William T. Anderson

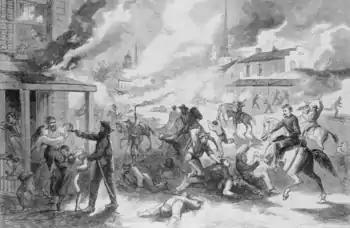
A painting of the Lawrence Massacre, in which Anderson played a leading role

Although Quantrill had considered the idea of a raid on the pro-Union stronghold that was the town of Lawrence, Kansas before the building collapsed in Kansas City, the deaths convinced the guerrillas to make a bold strike. Quantrill attained near-unanimous consent to travel into Union territory to strike Lawrence. The guerrillas gathered at the Blackwater River in Johnson County, Missouri. Anderson was placed in charge of 40 men, of which he was perhaps the angriest and most motivated—his fellow guerrillas considered him one of the deadliest fighters there. On August 19, the group, which proved to be the most guerrillas under one commander in the war, began the trip to Lawrence. En route, some guerrillas robbed a Union supporter, but Anderson knew the man and reimbursed him.